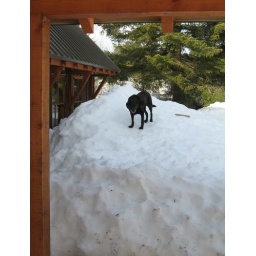
Maggie eating snow from the huge snowbanks piled around Abe and Jenny's house in Trout Lake